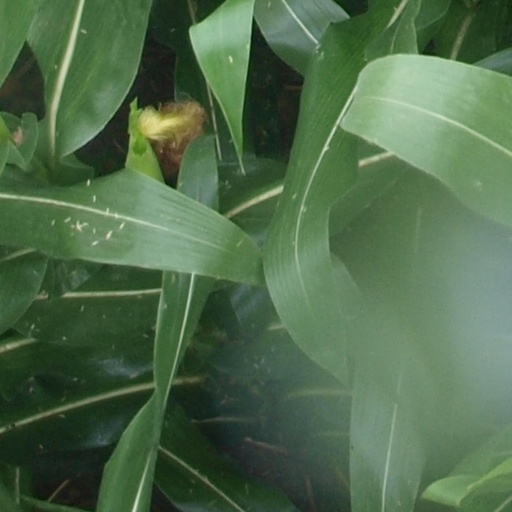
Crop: maize; corn